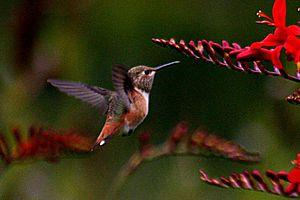
La famille des trochilidés comprend actuellement 340 espèces d'oiseaux couramment appelées colibris. Ils sont également surnommés « oiseaux-mouches » à cause de leur petite taille et leurs battements d'ailes rapides. Ces oiseaux colorés se rencontrent exclusivement dans les Amériques et on en rencontre des espèces à presque toutes les altitudes, latitudes et biotopes.Ils sont particuliers à plusieurs égards, ils peuvent voler vers l'arrière ou sur place et effectuer des voltiges impressionnantes. Ils sont capables d'une « hibernation » nocturne et de voir les ultra-violets. En outre, ils ont un métabolisme extrêmement élevé, un rapport entre la masse corporelle et la masse du cerveau tout aussi élevé, une capacité à faire des vocalises complexes et une capacité d'apprentissage des chants comparable à celle des Psittacidae et des Passeriformes.
En biologie de l'évolution, une analogie désigne une similarité entre deux traits remplissant les mêmes fonctions biologiques, observés chez deux espèces différentes, qui n'est pas liée à un héritage évolutif commun. Ces deux traits sont alors dits analogues.
La convergence évolutive est le résultat de mécanismes évolutif ayant conduit des espèces, soumises aux mêmes contraintes environnementales, à adopter indépendamment plusieurs traits physiologiques, morphologiques, parfois comportementaux semblables. Plus généralement, ce terme s’applique aussi à l’évolution d’autres systèmes adaptatifs comme les groupes humains ou les civilisations.
Le vol stationnaire est le fait, pour un animal ou un appareil, de se tenir suspendu dans les airs, sans support ni soutien, sans se déplacer ; ou, plus précisément, de rester apparemment immobile dans l'espace par rapport à un point situé dans un référentiel terrestre.